Hell's Kitchen, Manhattan

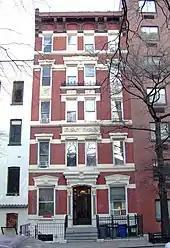
West 43rd Street

Based on data from the 2020 United States census, the population of Hell's Kitchen (Clinton) was 49,758, an increase of 3,874 (8.4%) from the 45,884 counted in 2010. Covering an area of 0.841 sq mi (2.18 km2), the neighborhood had a population density of 59,165/sq. mi (22,825/sq. km). The racial makeup of the neighborhood was 52.8% White, 5.5% African American, 21.1% Hispanic or Latino, 17.5% Asian, and 3.2% from other races.